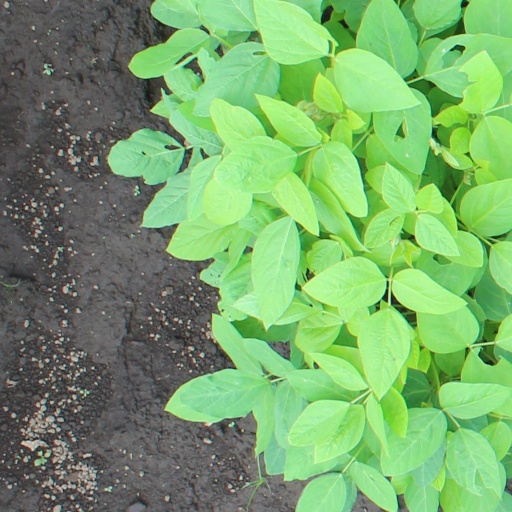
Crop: soybean